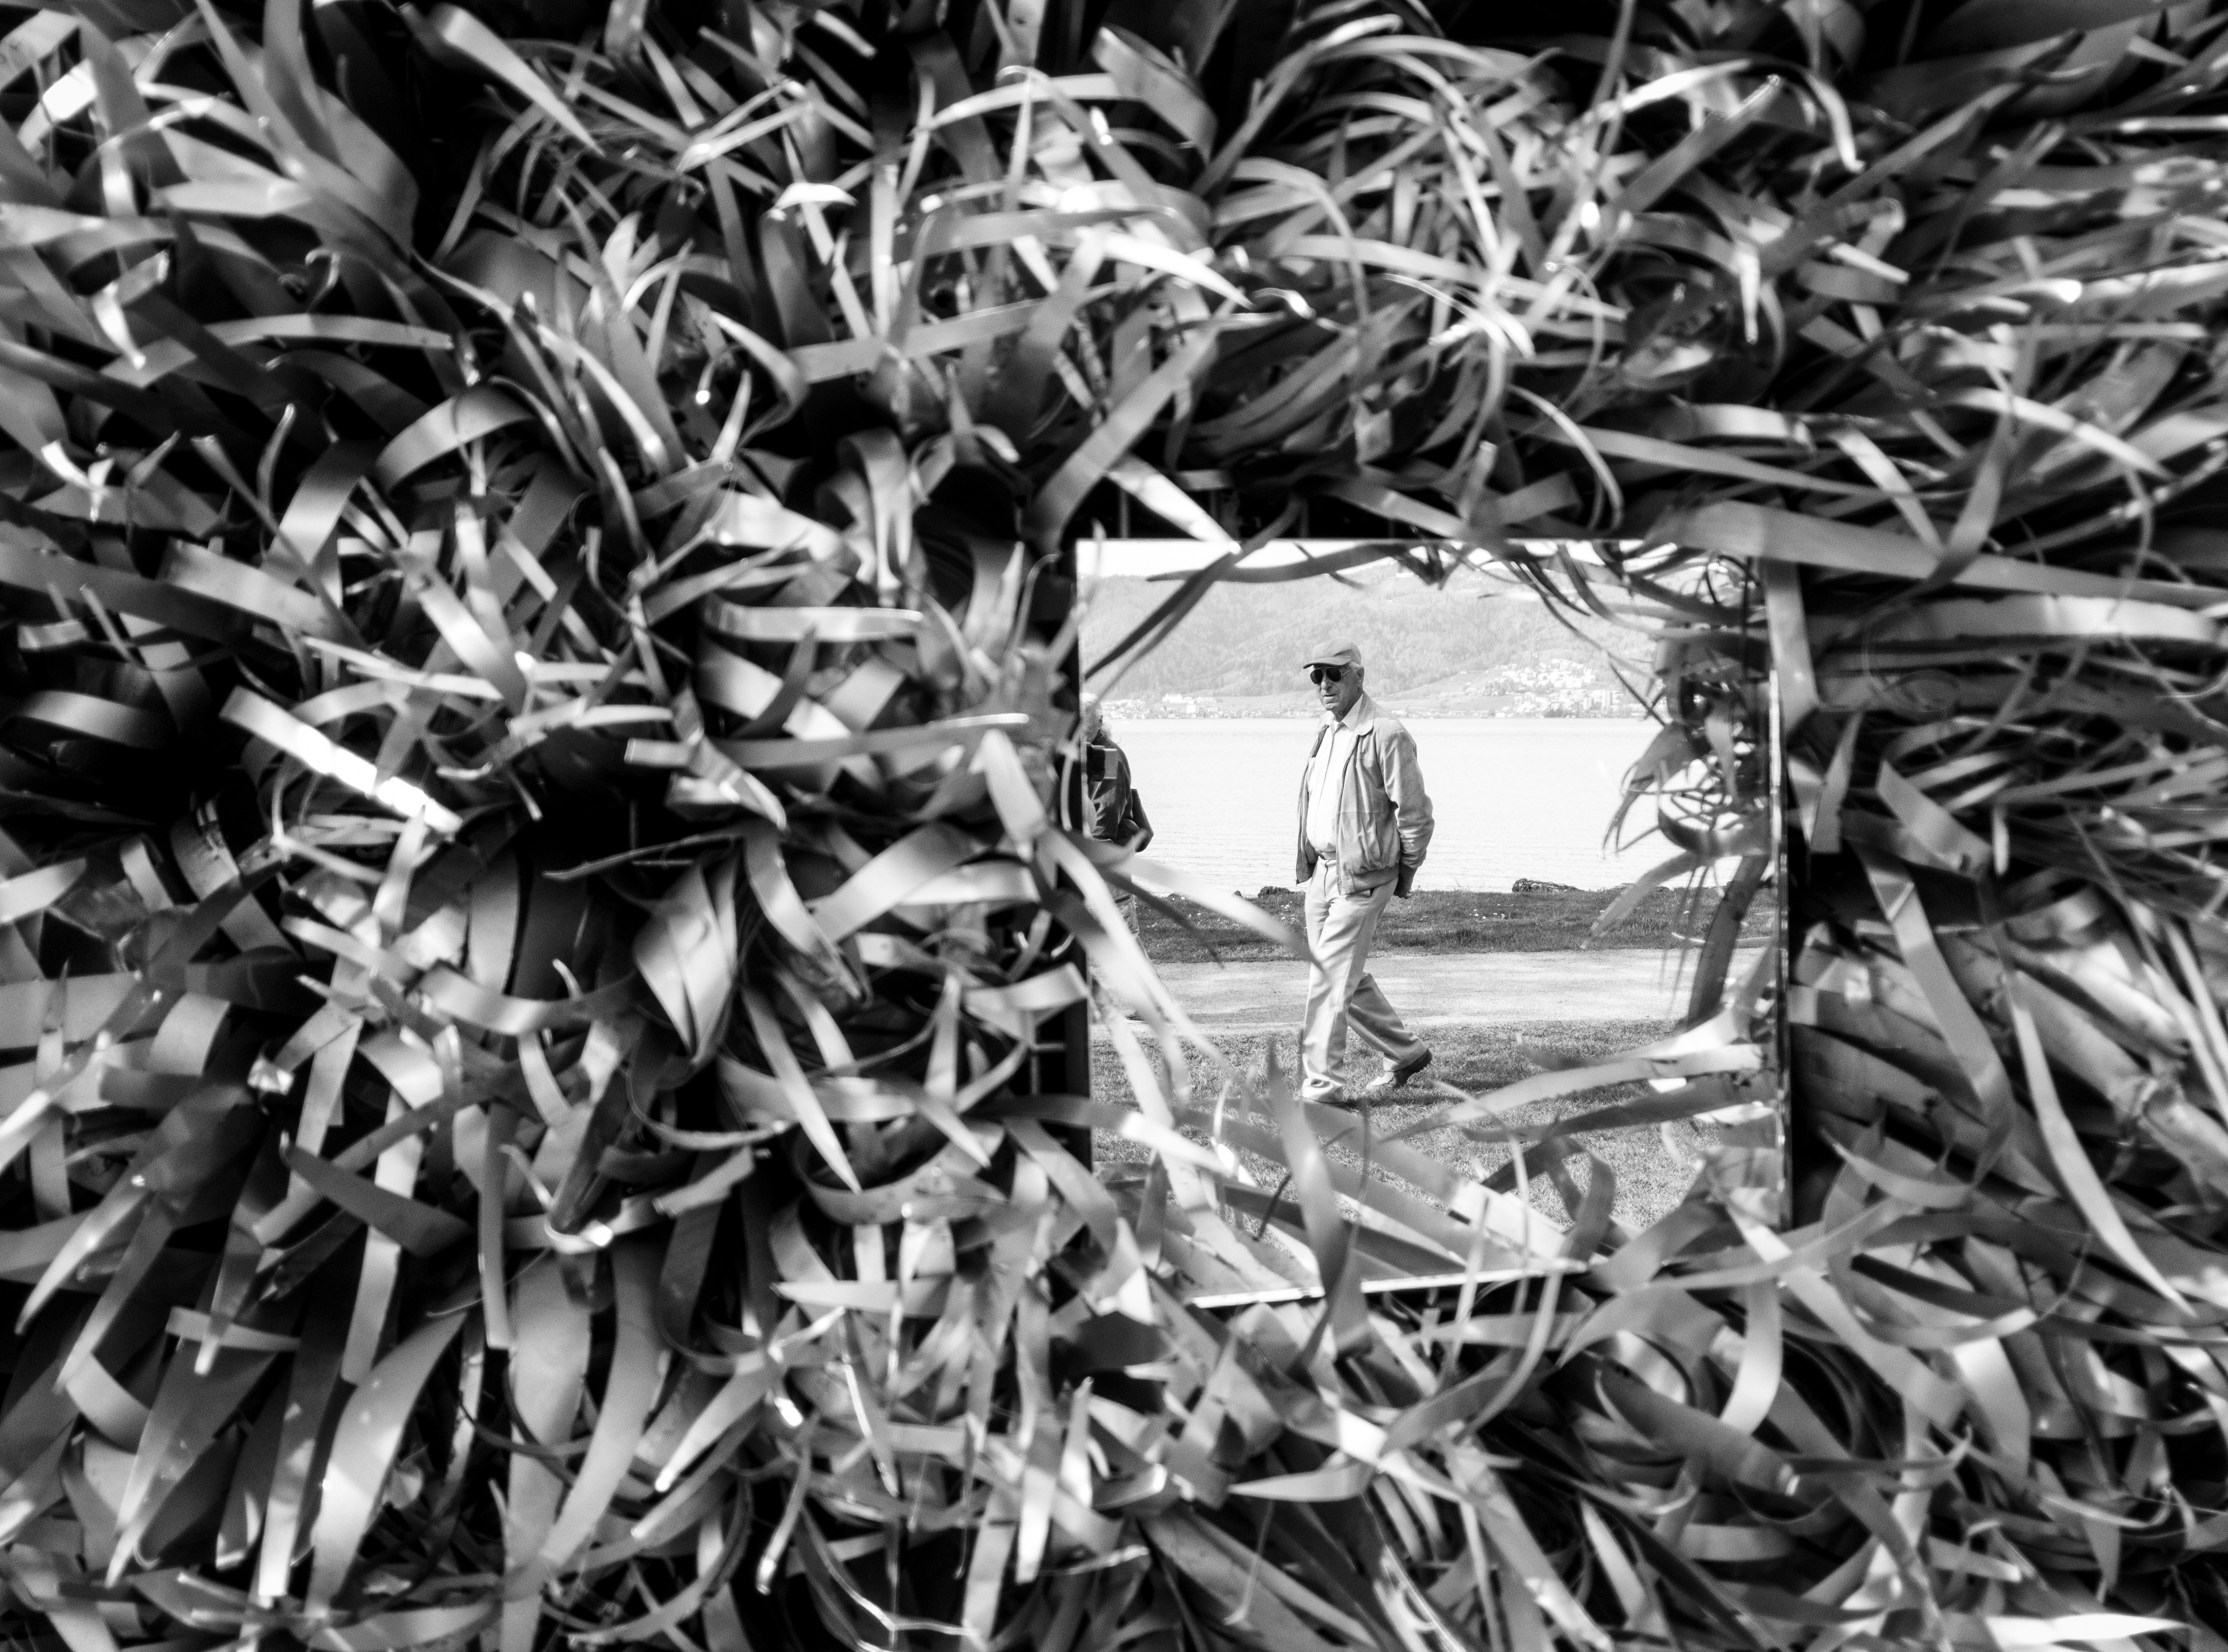
branch, black and white, white, street, photography, pattern, black, monochrome, streetphotography, flickr, thomas, olympus, omd, fuji, leica, monochrom, leuthard, scrap, hcb, thomasleuthard, monochrome photography